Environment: real
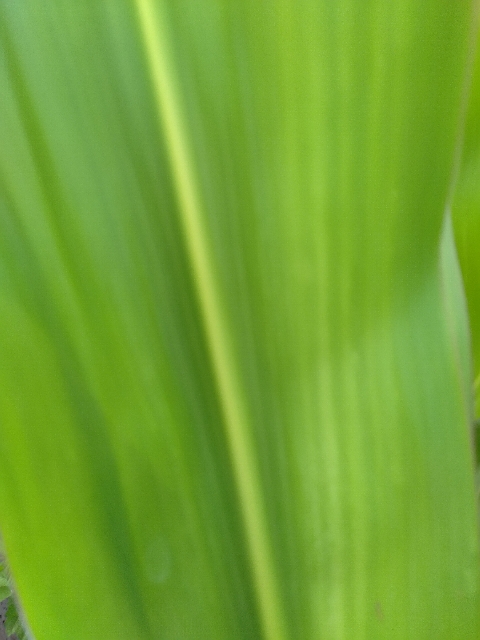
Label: lethal_necrosis